Barred eagle-owl

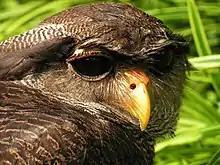
The face of a barred eagle-owl

The barred eagle-owl is a fairly large owl but relatively small eagle-owl, ranging from in length. There is almost no size sexual dimorphism in this species (although some females are marginally larger than the males) and adjacent island subspecies vary dramatically in size, both unusual attributes for eagle-owls. It is most distinctive due to its barred underparts, large but sideways-slanting ear tufts, a white bar running from the eyebrows through the front of the ear-tufts and much more heavily marked breast than belly. The face and lores are a dirty grayish-white colour. The eyes are usually a dark brown colour, but occasionally yellow eyes have been reported. The bill and cere are pale yellow, with an occasional greenish tinge to the cere. The upperparts are grey-brown, crossed and mottled with several zigzag bars of rufous-tawny colour, being broadest on the back. The upper-tail is dark brown with about six whitish or tawny bars. The tarsi are feathered to the toe joint. The juvenile barred eagle-owls are pure white in their natal down. The mesoptile stage in transition to adult plumage, is still a dirty white but is banded with brown on the wings and tail and the ear-tufts are much shorter than on mature birds.